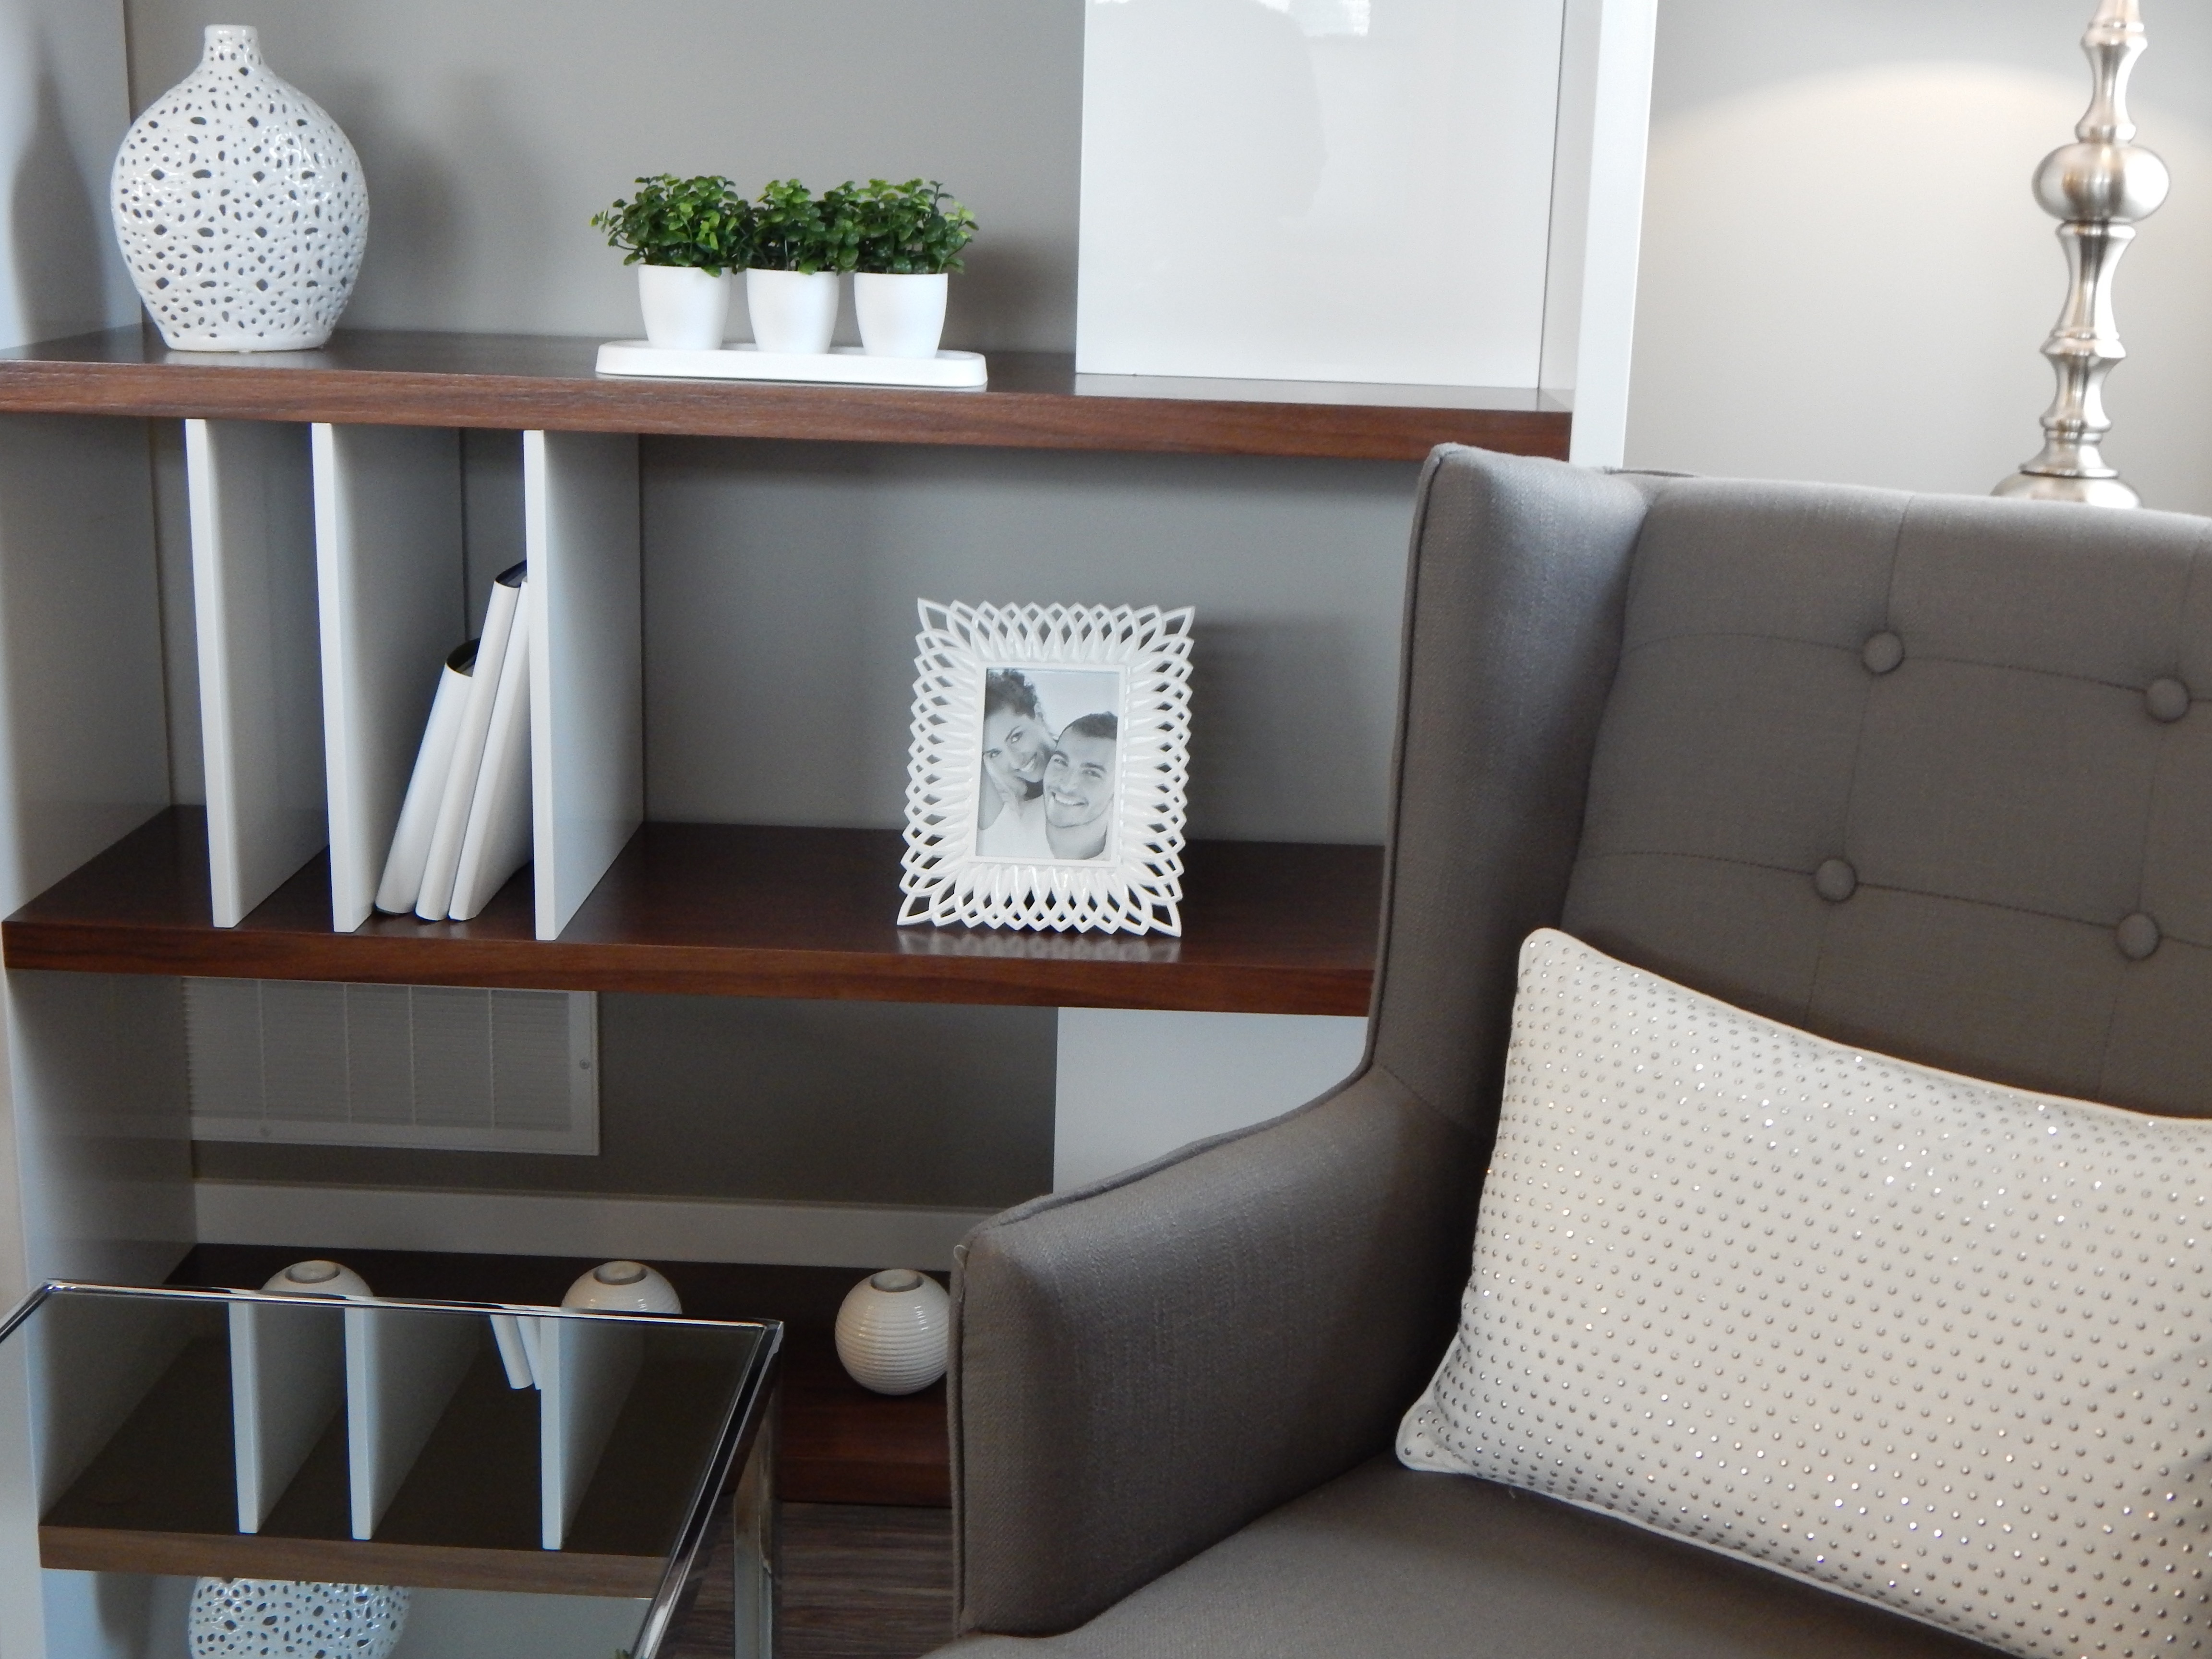
table, house, chair, interior, home, shelf, living room, furniture, room, decor, interior design, product, design, bed, decorative, shelves, armchair, book shelves